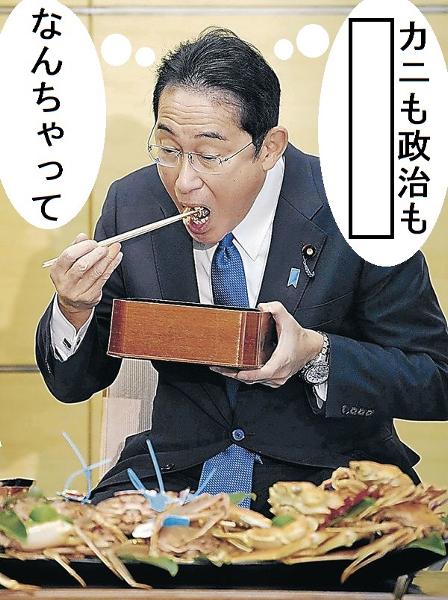
回答: 八方美人